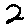
Label: 2